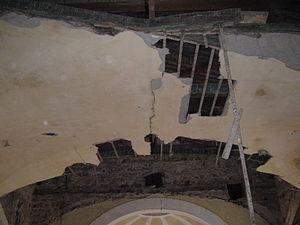
Le temple de la Congrégation hollandaise-allemande, plus simplement connu comme l‘Église des Hollandais, est un édifice néo-gothique situé à Livourne sur le quai longeant le Fosso Reale, entre la Place de la République et la Place Cavour.